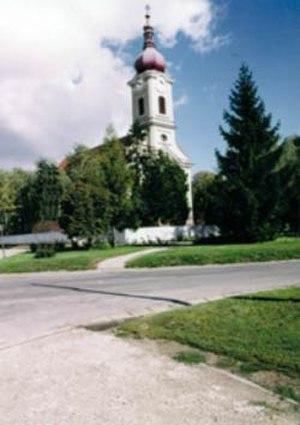
Dvorníky est un village de Slovaquie situé dans la région de Trnava.